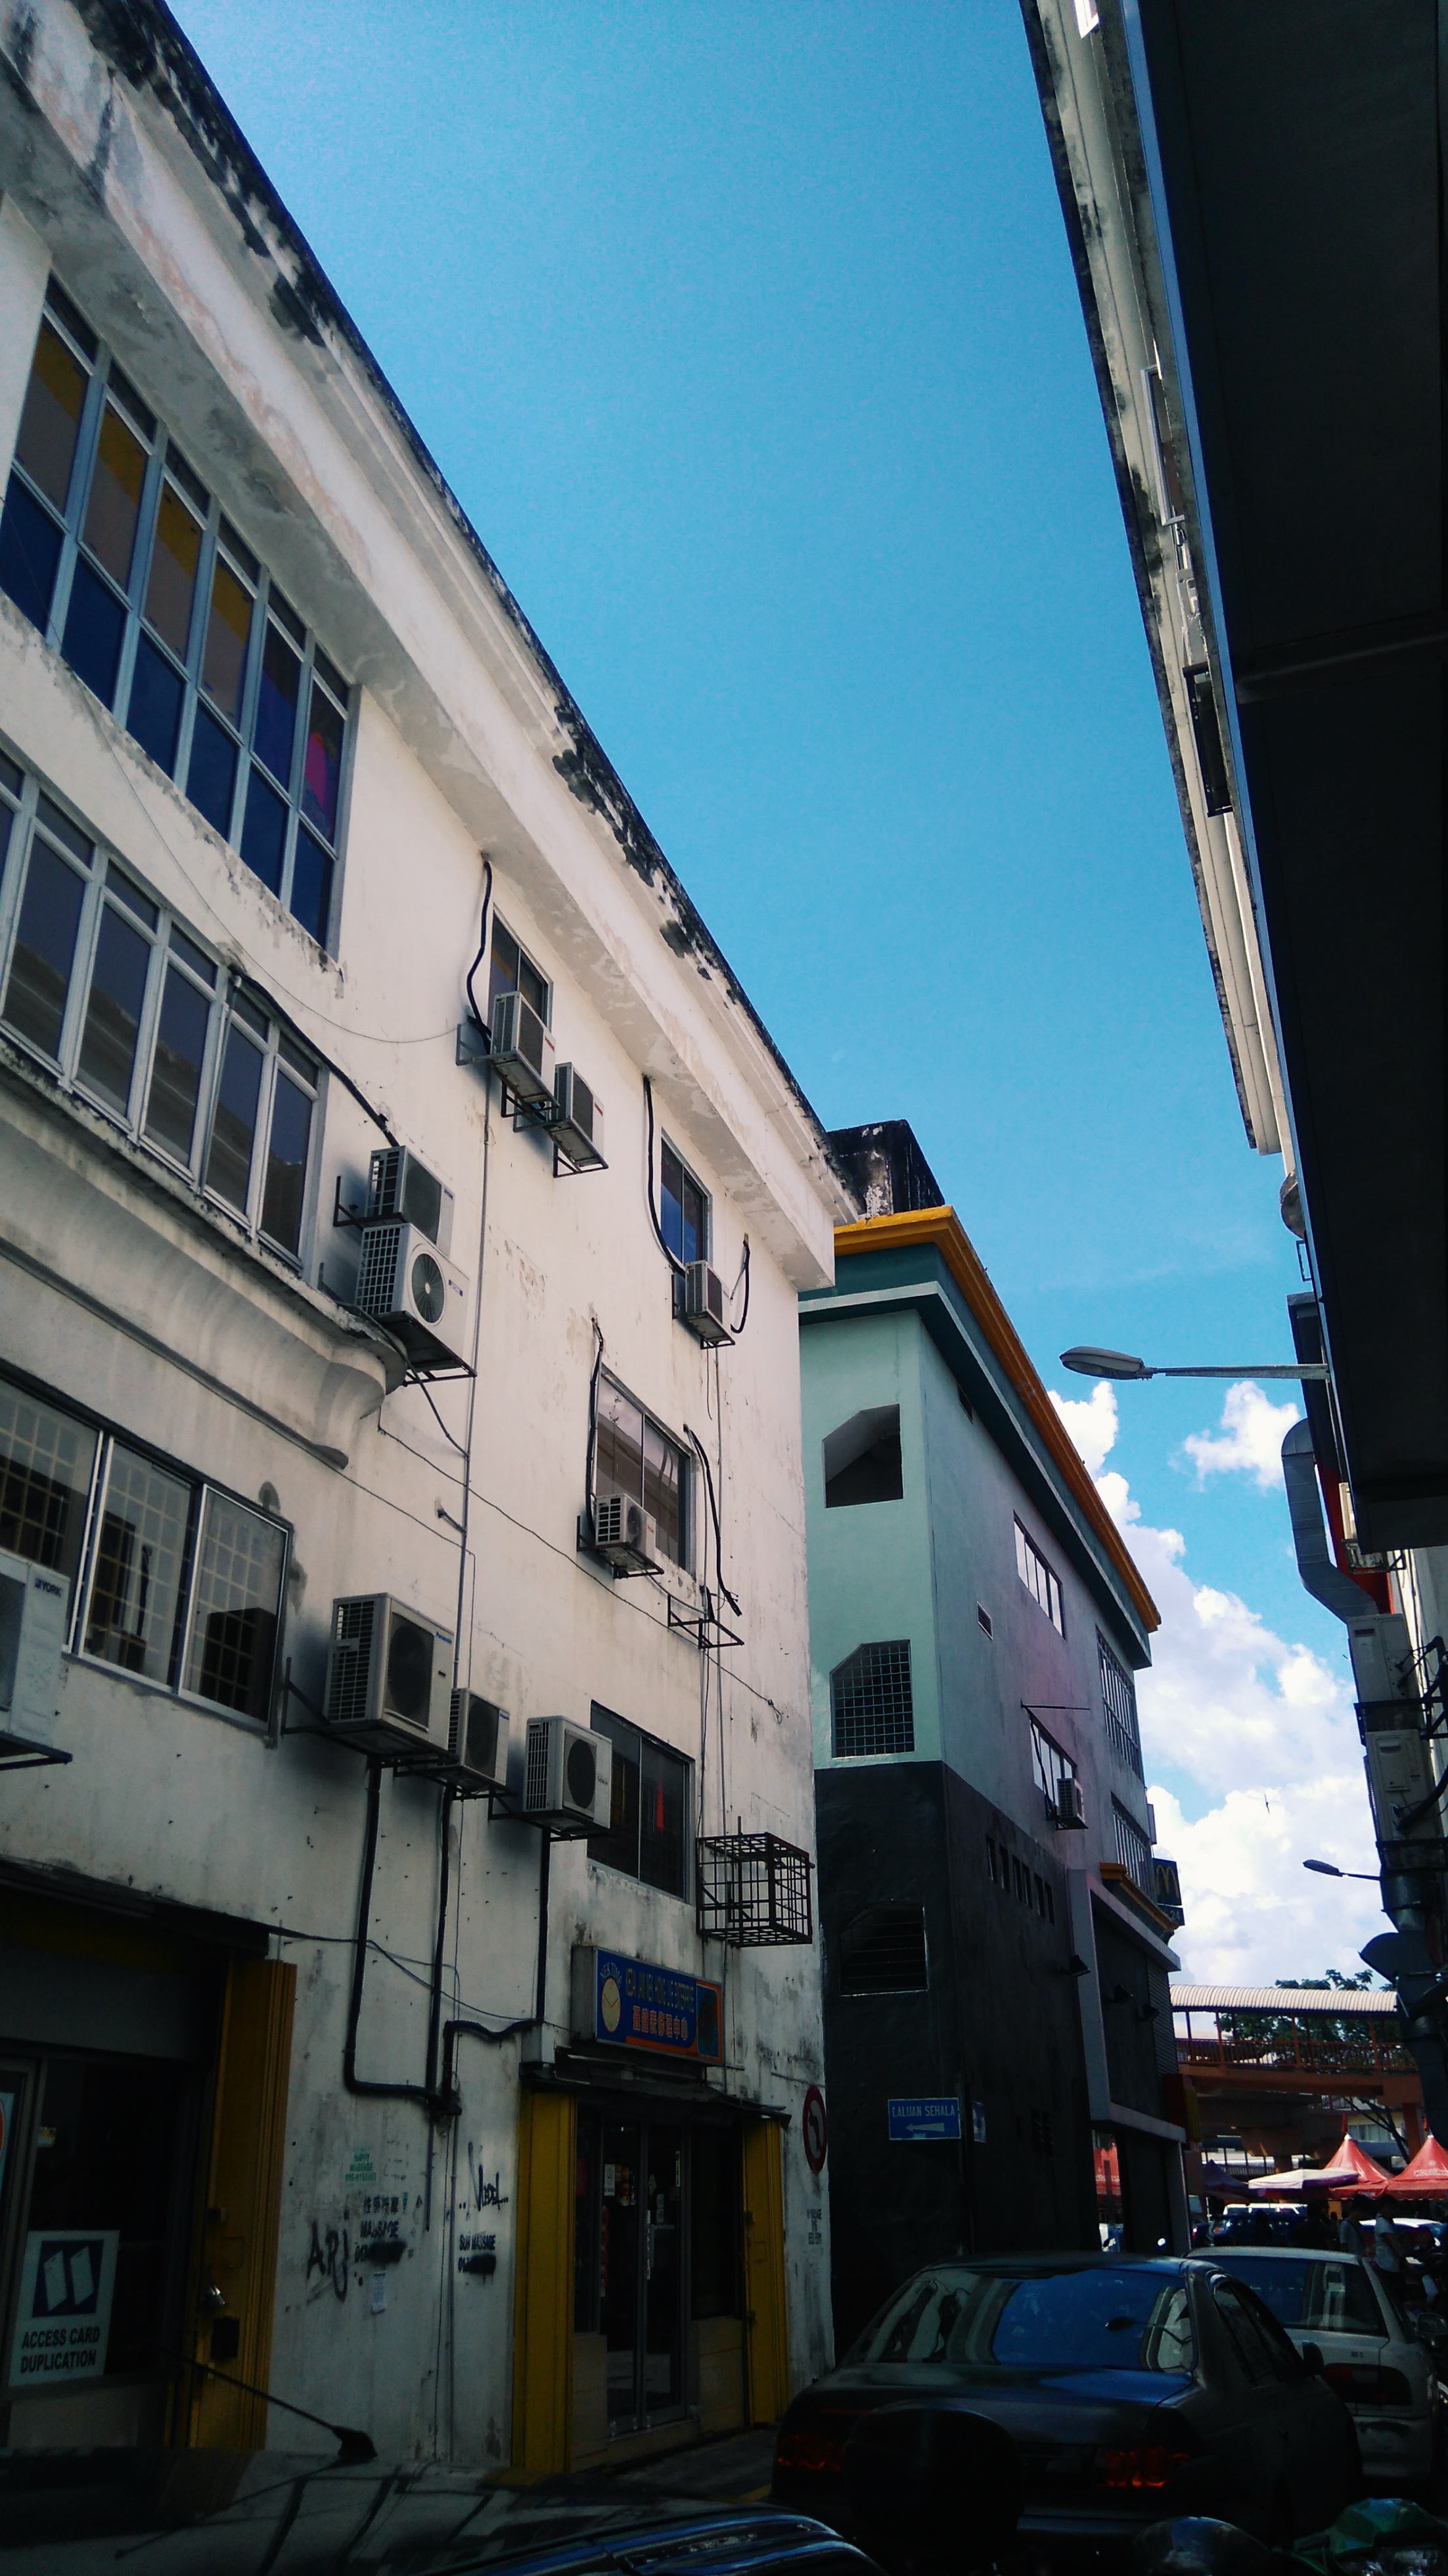
road, street, town, downtown, facade, infrastructure, neighbourhood, urban area, residential area